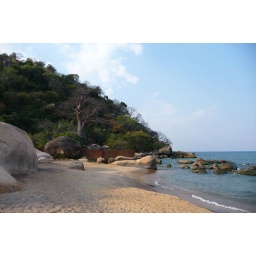
it has a huge baobab tree that. always has a fish eagle or 2 in it.